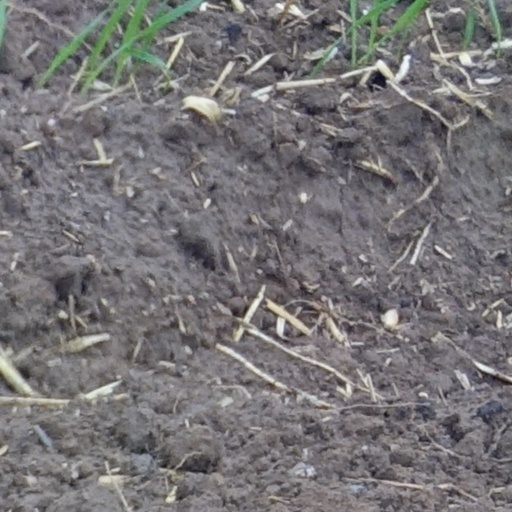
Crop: wheat